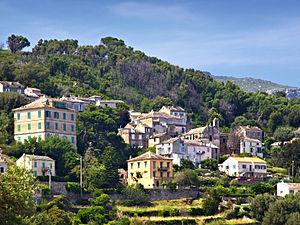
Brando est une commune française située dans la circonscription départementale de la Haute-Corse et le territoire de la collectivité de Corse. Elle appartient à l'ancienne piève de Brando dont elle était le chef-lieu, dans le Cap Corse.